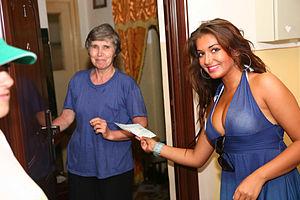
Elena Ionescu est une chanteuse roumaine. Après le départ de la chanteuse Elena Gheorghe du groupe Mandinga en 2005, elle devient la chanteuse attitrée du groupe depuis 2006.